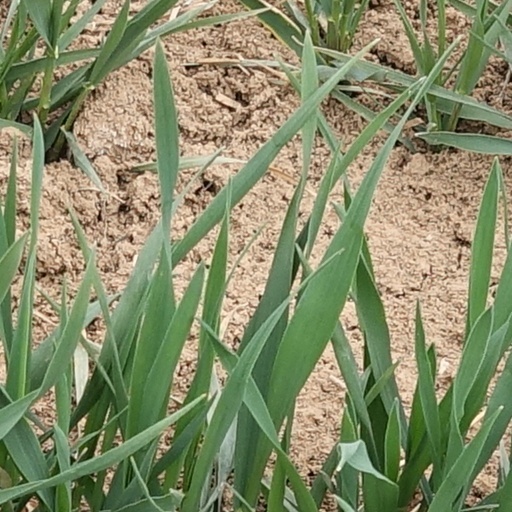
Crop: wheat